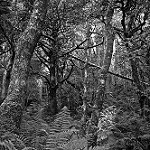
Label: B & W